Andruw Jones

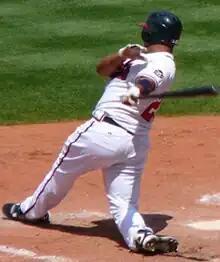
Jones at bat during his final season with the Braves in 2007.

Coming into the last year of his contract with the Braves, many fans and sports analysts alike felt that 2007 would be his last year as a Brave, mostly because of his potential value on the market that the Braves would not be able to afford. Jones, however, had an unexpectedly poor start to the season, striking out 51 times in 41 games and carrying a batting average in the low .200s for the majority of April and May.